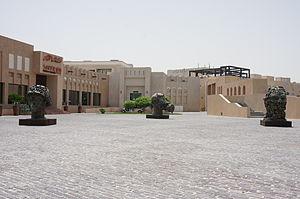
Subodh Gupta est un artiste plasticien indien né en 1964 à Khagaul au Bihar. Star de l'Art contemporain en Inde, il vit et travaille à Delhi.